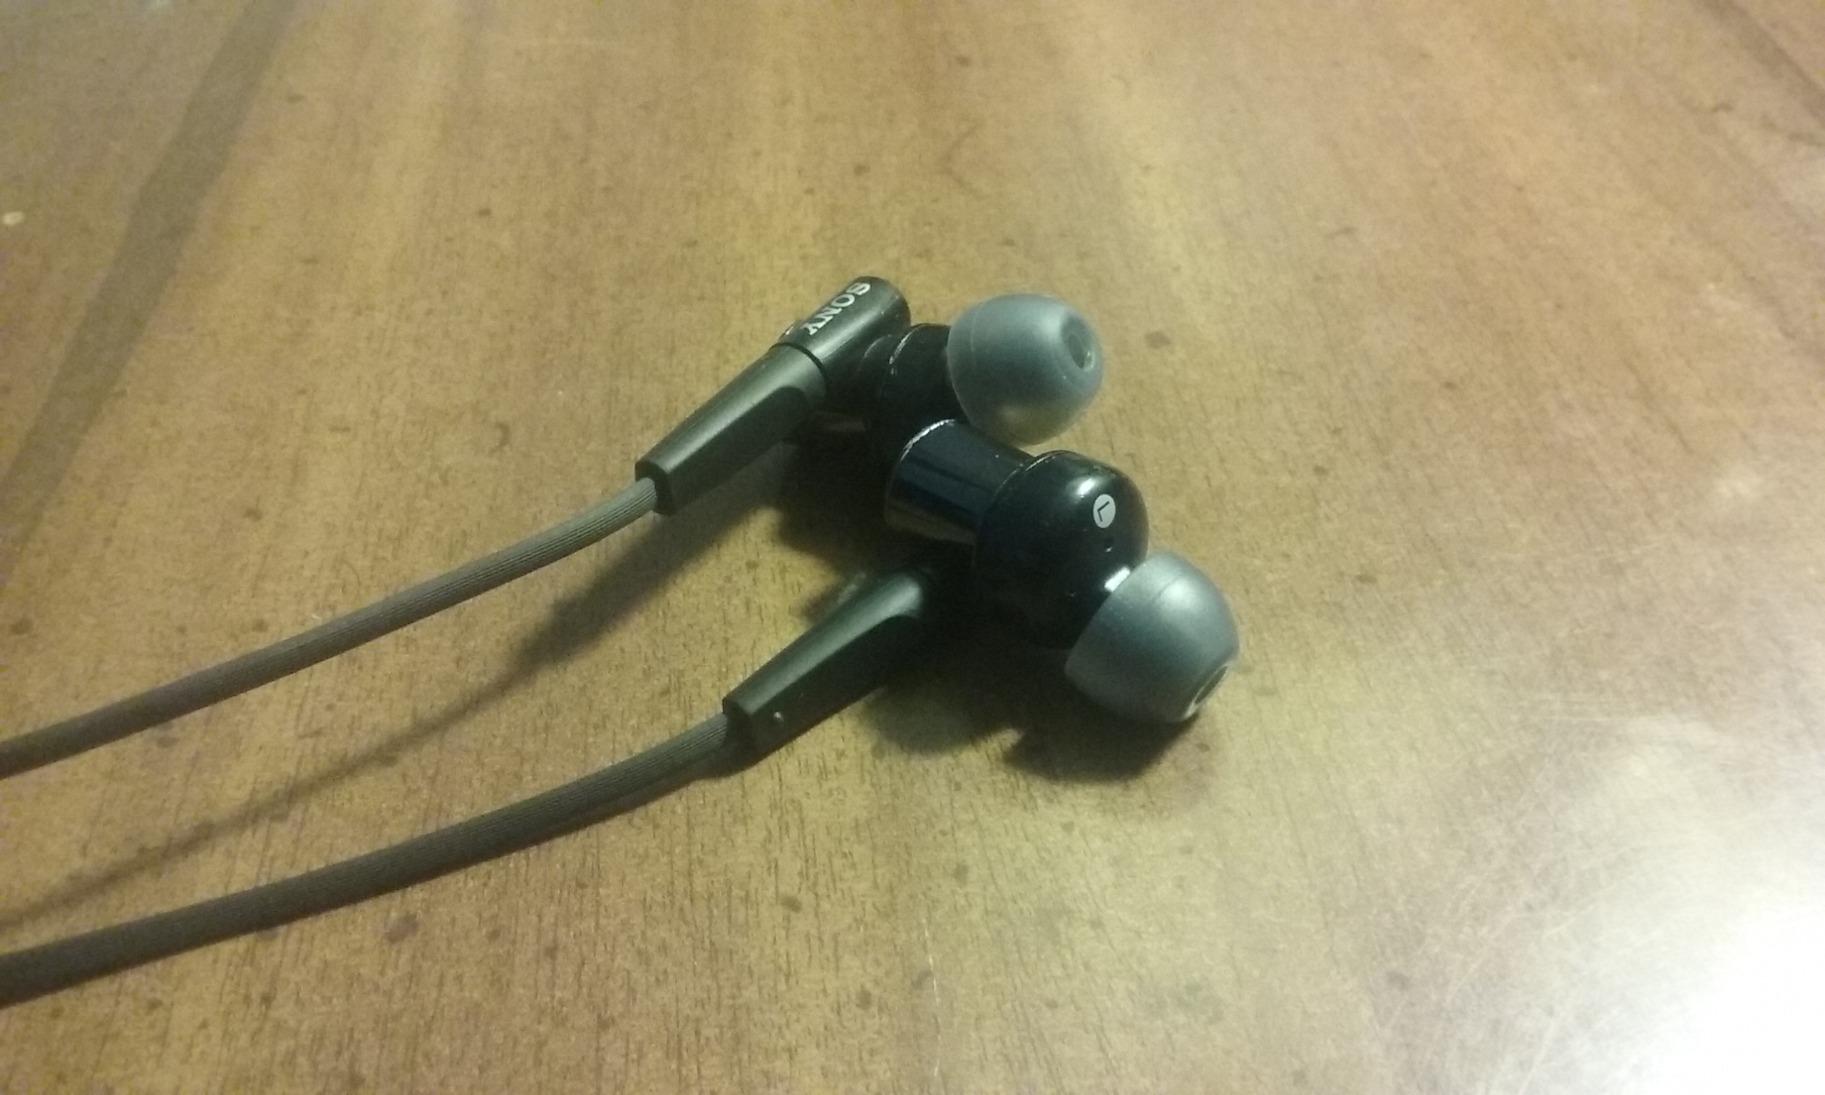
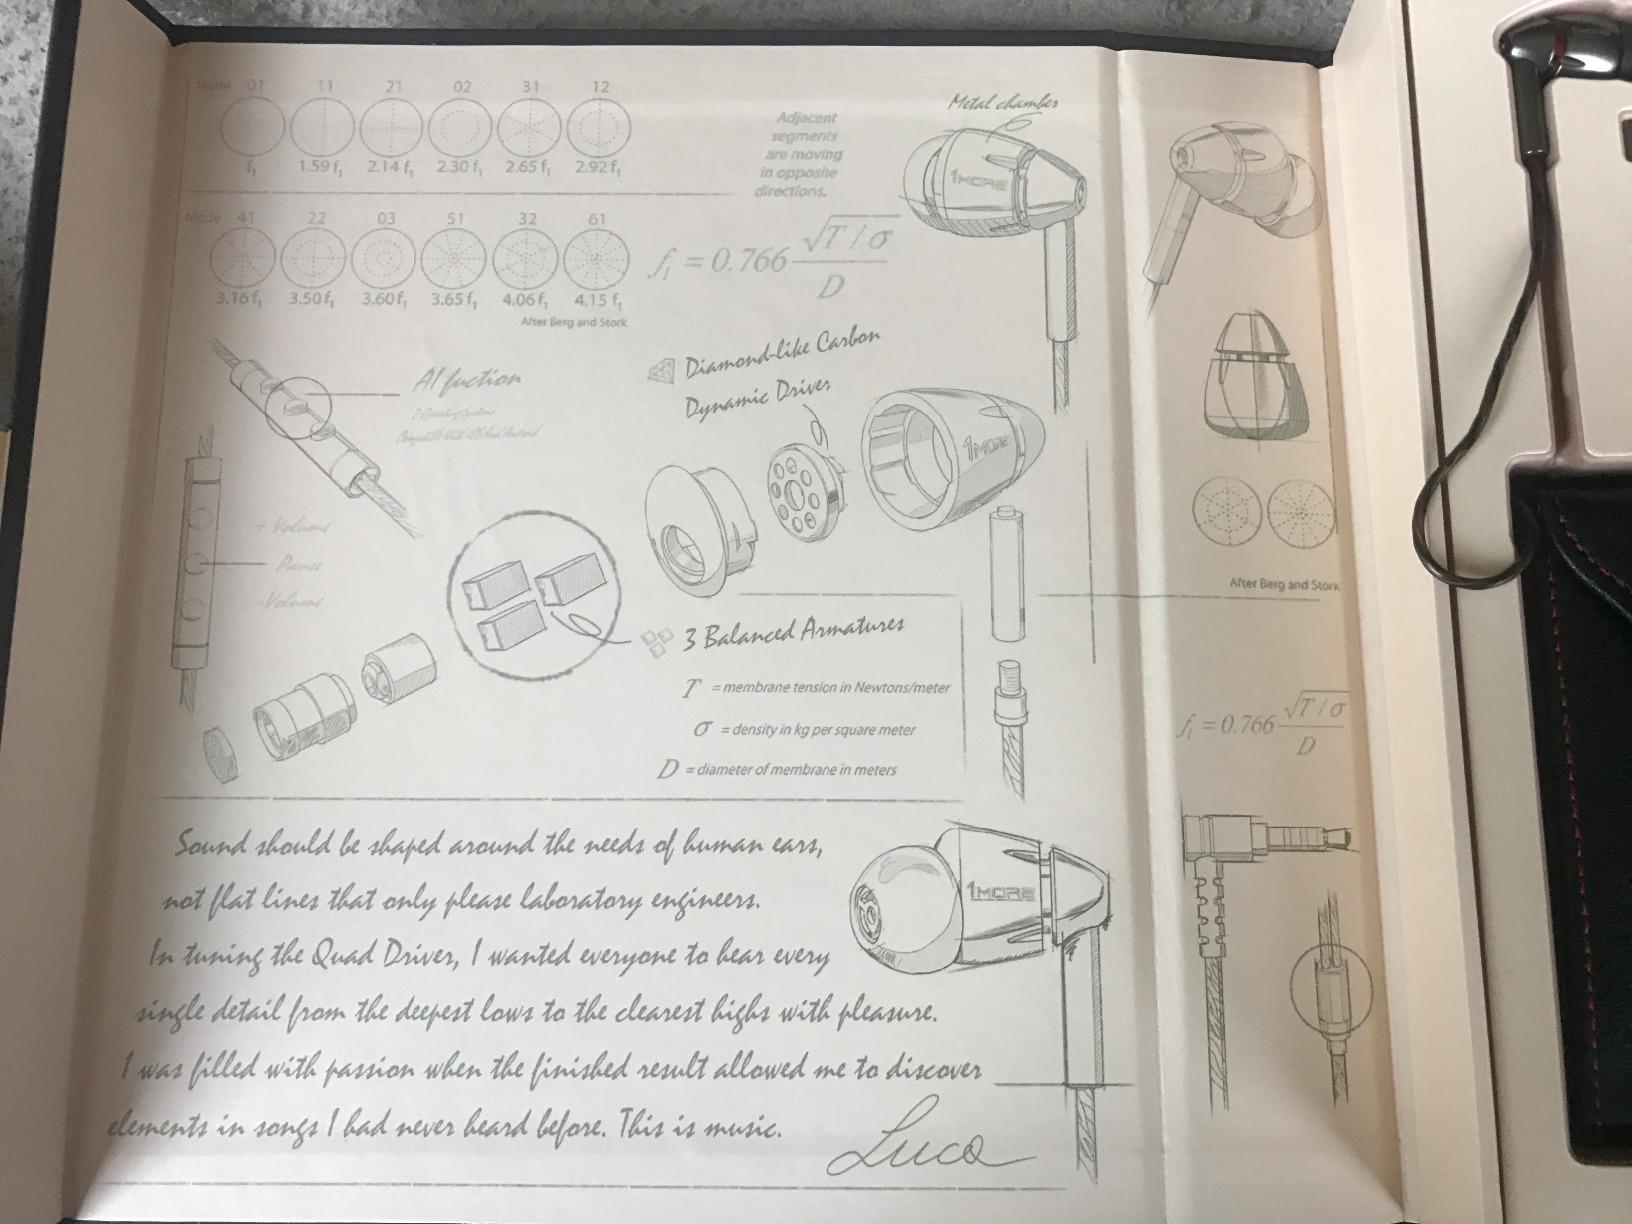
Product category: headphones
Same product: no